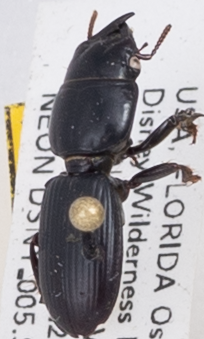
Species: Scarites ocalensis
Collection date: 2018-07-03
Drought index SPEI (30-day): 2.01
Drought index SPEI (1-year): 1.25
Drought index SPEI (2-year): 0.54